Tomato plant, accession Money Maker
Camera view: bottom (45 deg); turntable rotation: 120 degrees
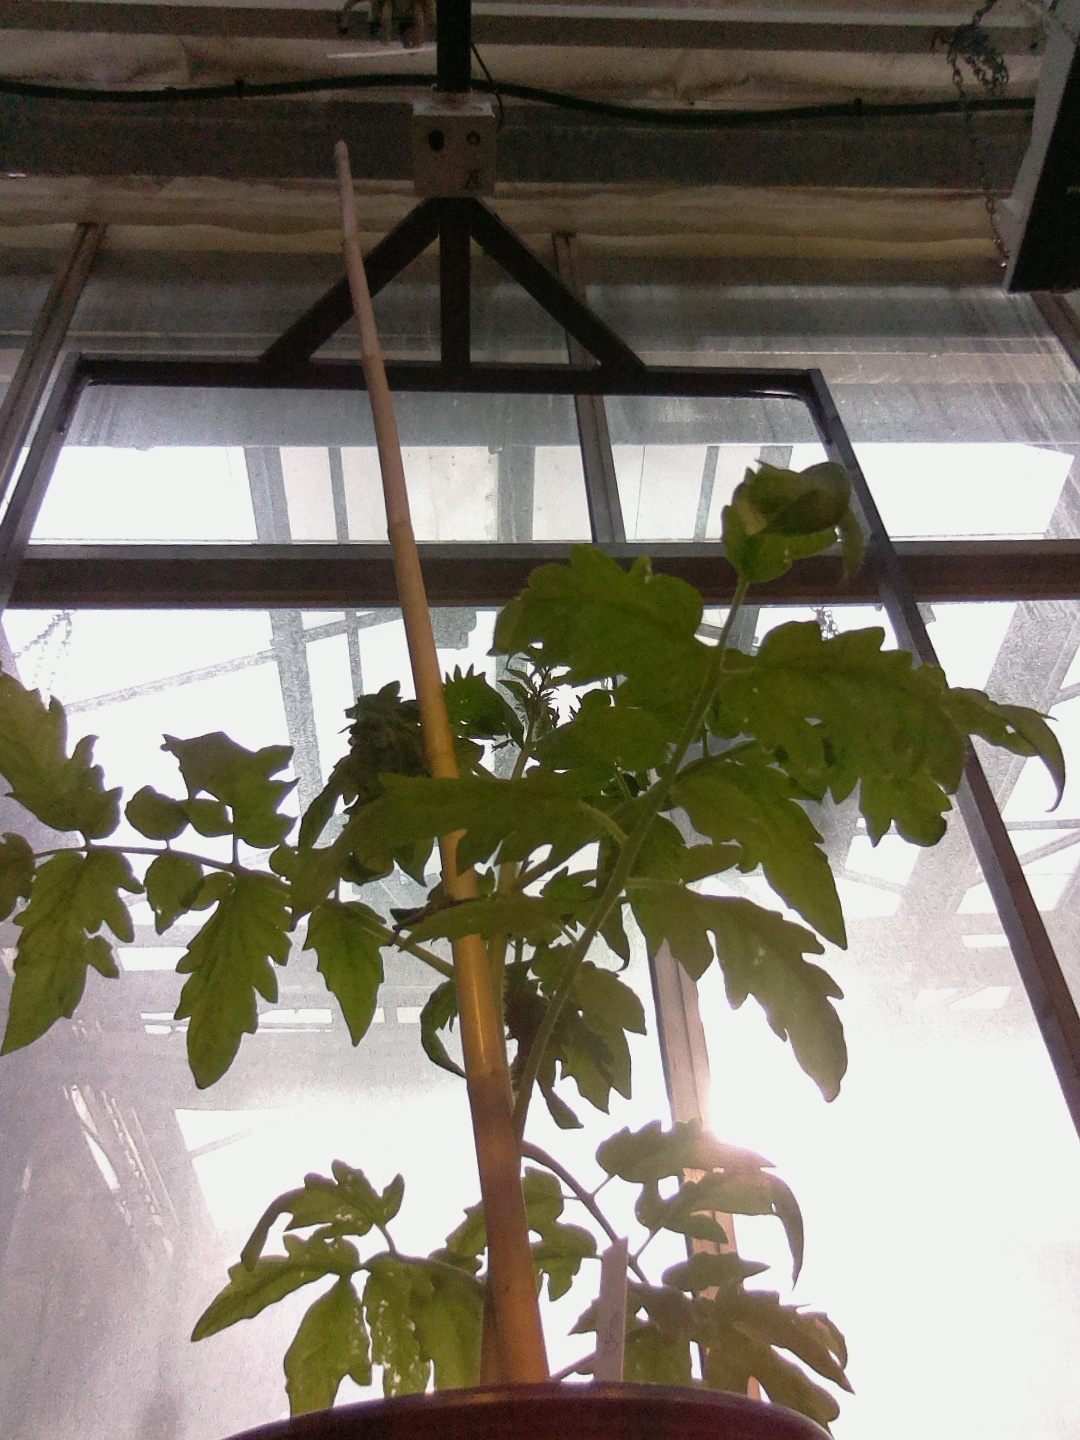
BBCH growth stage 51: First inflorence visible, visible closed flower bud